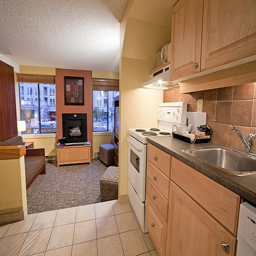
A partial view of a kitchen and living room with a city street that can be seen out the window.
A view of an unoccupied home, kitchen and living room.
A kitchen with a sink, oven and stove.
A large room with living quarters, dining quarters and cooking equipment.
a kitchen with a sink a stove with cupboards